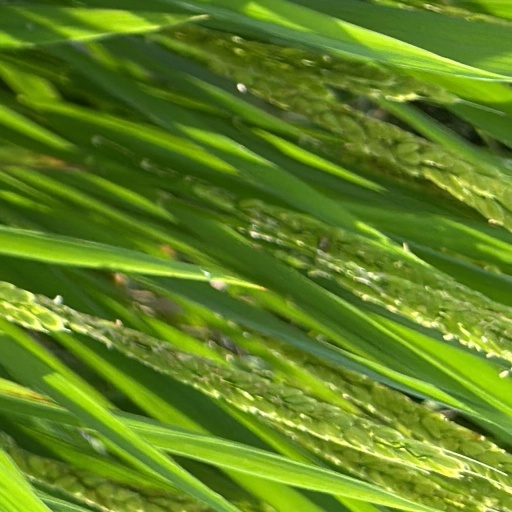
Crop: rice